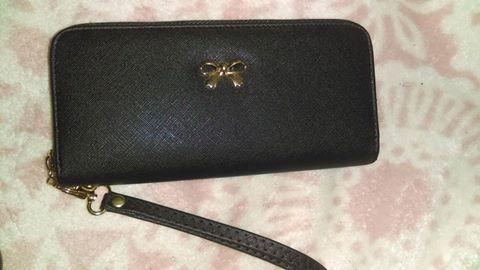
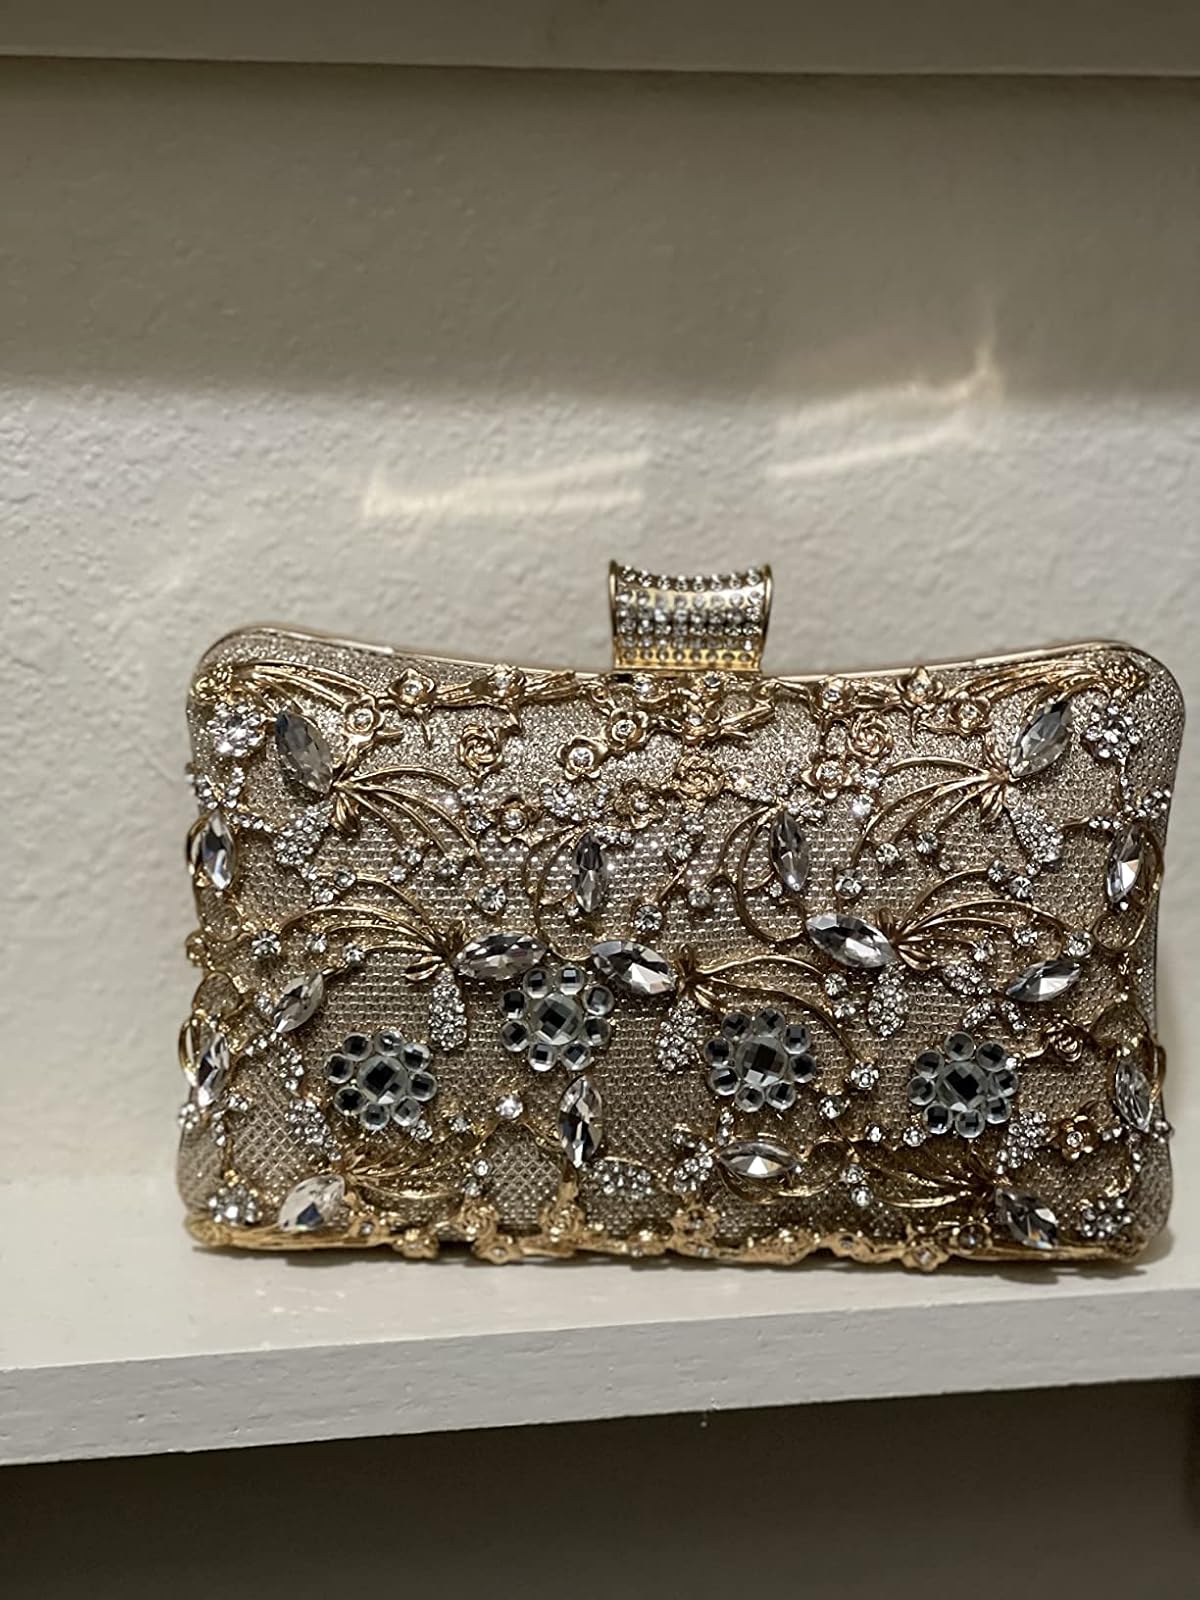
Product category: accessories_handbag
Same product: no